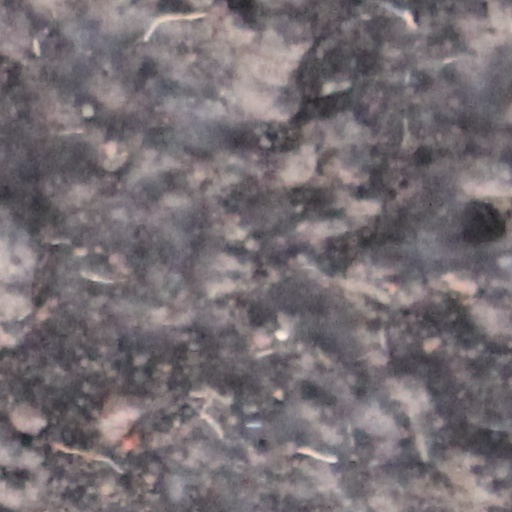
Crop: wheat